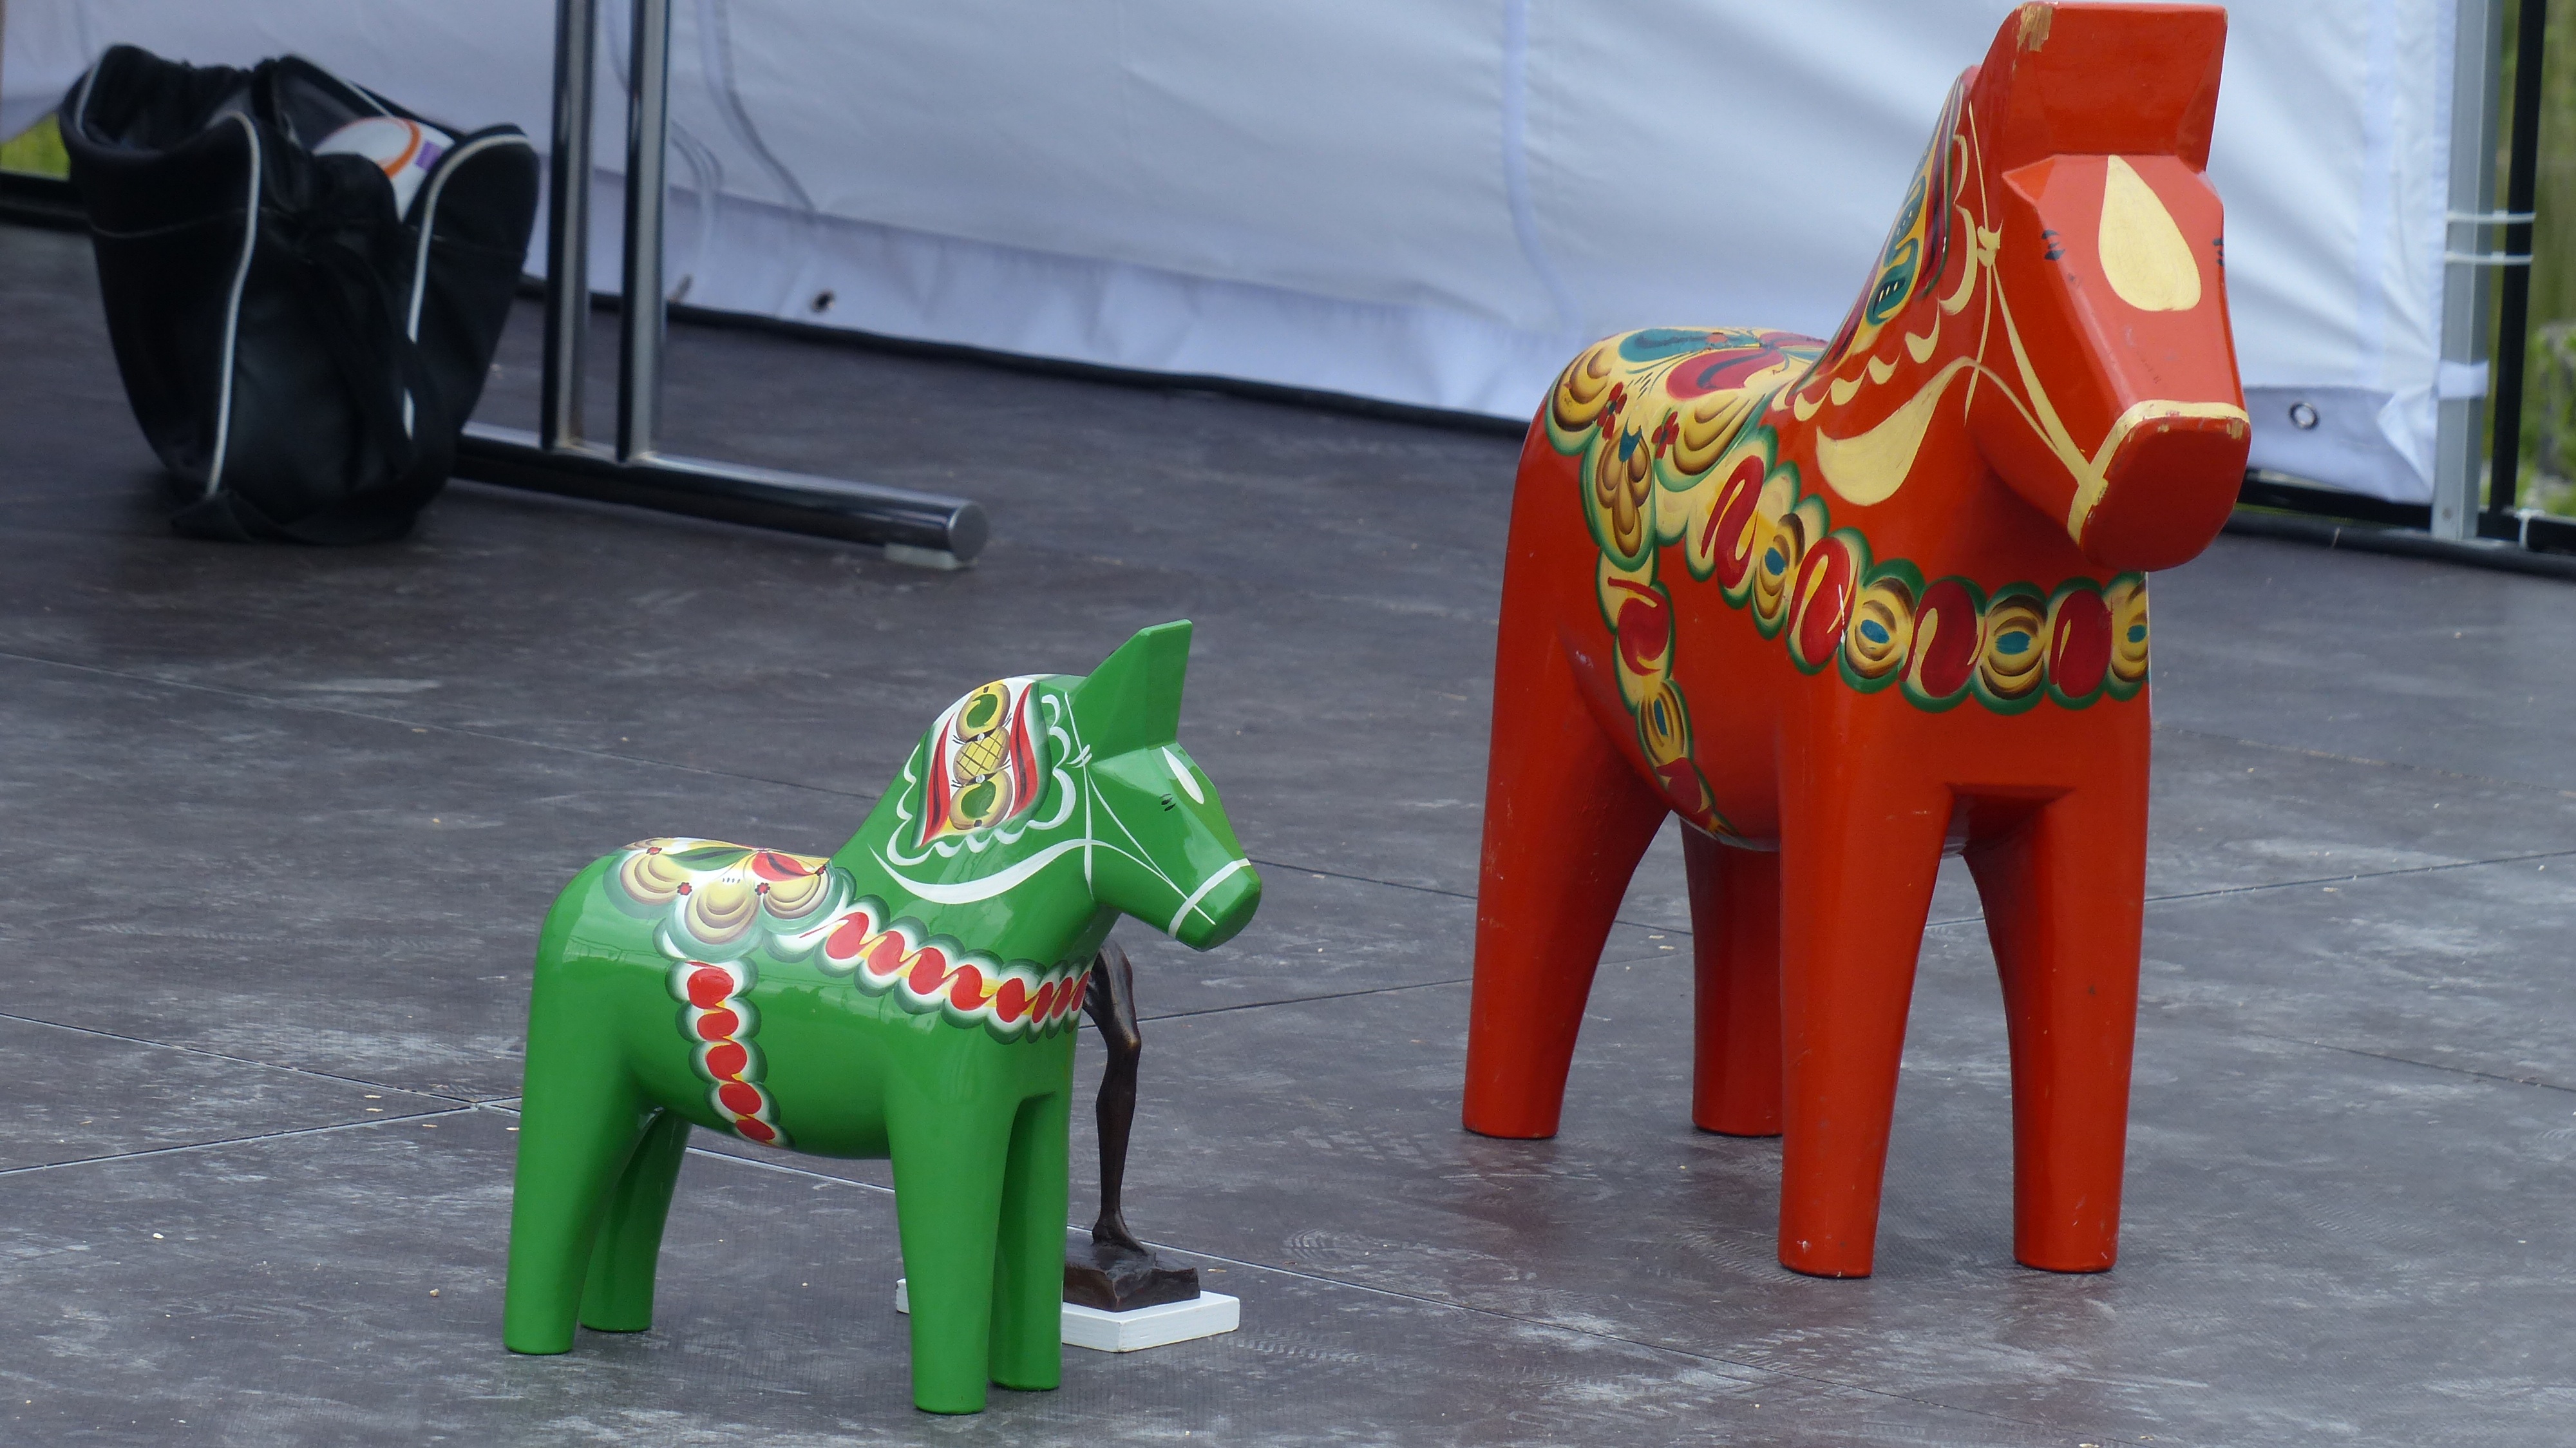
green, red, color, art, figure, holzfigur, challenge, seahorses, trophies, dala horse, sola, sola zurich, summer run, summer run zurich